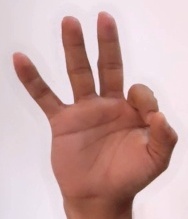
ASL sign: 9